ETG Designers and Consultants

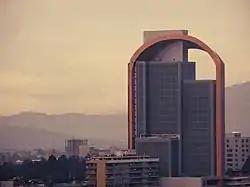
Wegagen Bank Design and supervision by ETG Designers and Consultants

ETG designed and supervised the headquarters for Wegagen Bank. The project integrated Green Building Concepts and Technologies and was finalized within six years with a budget of almost 1 billion Ethiopian Birr (ETB).